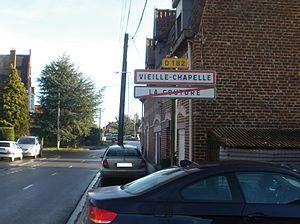
Entrée de Vieille-Chapelle, visible depuis la commune voisine de La Couture.
Vieille-Chapelle est une commune française située dans le département du Pas-de-Calais en région Hauts-de-France.